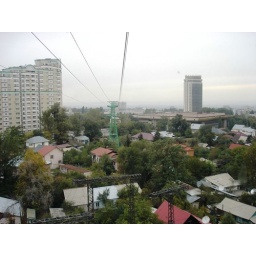
Heading up the hill in the cable car